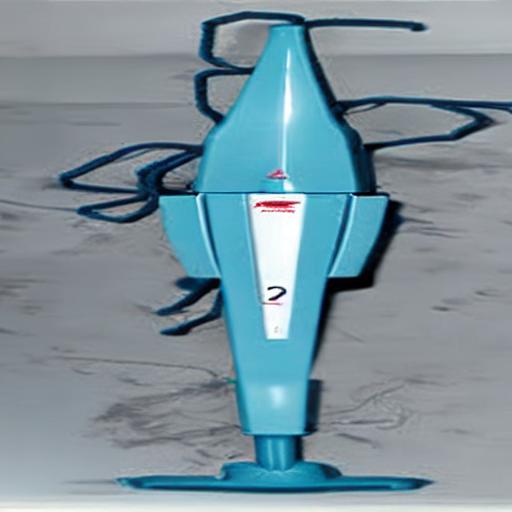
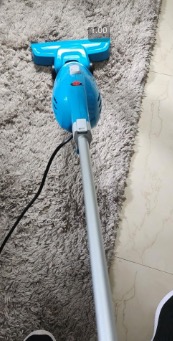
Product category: items_vacuum
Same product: no